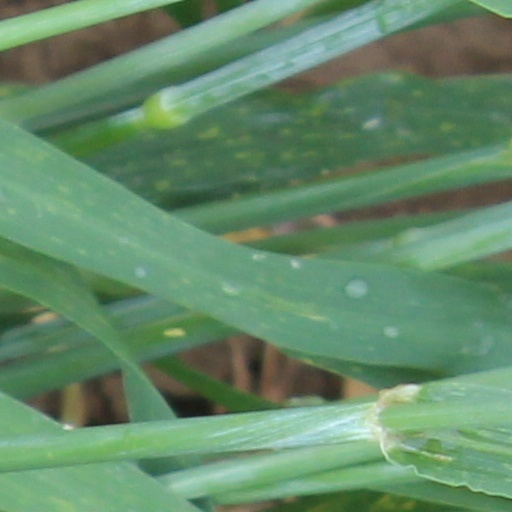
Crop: wheat